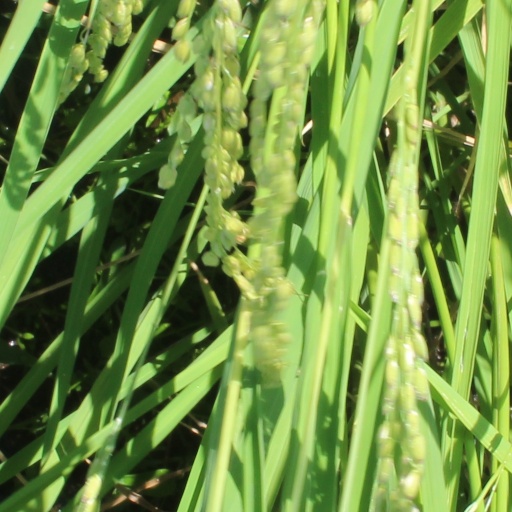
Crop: rice